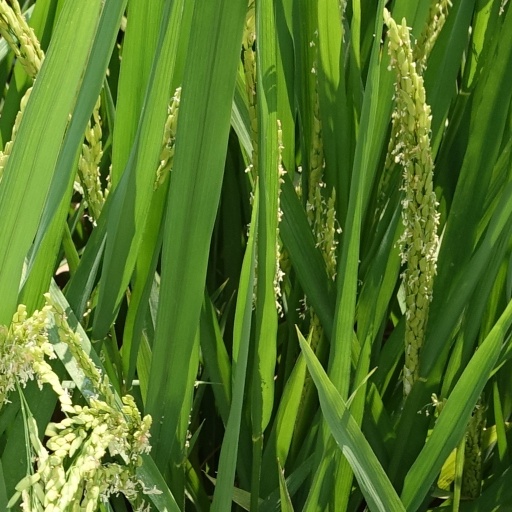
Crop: rice